MV Agusta

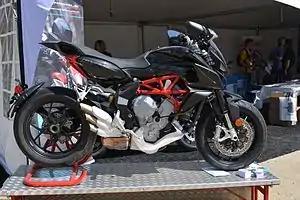
2014 MV Agusta Rivale 800

"F3 is our future," – Claudio Castiglioni said at the presentation of the three-cylinder F3 model – in fact, he shared the company strategy for the coming years. Production of the "supersport" F3 675 and its naked version Brutale 675 began at the Varese factory in 2012. A year later they were supplemented by 798 cc F3 800 and also by Rivale 800 hypermotard. Then the range of three-cylinder models was expanded with Brutale 800 and the Brutale 800 Dragster, as well as the Turismo Veloce 800 and Stradale 800 sport tourers.